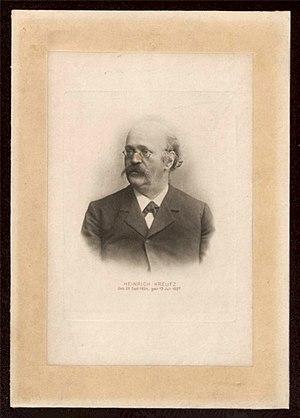
Heinrich Carl Friedrich Kreutz est un astronome allemand.